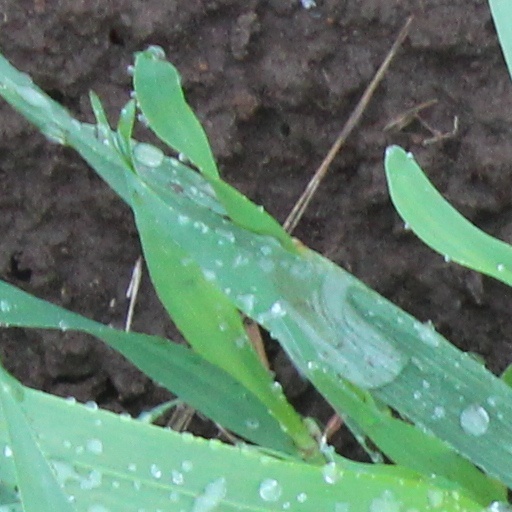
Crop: wheat